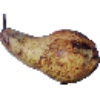
Label: pear_abate